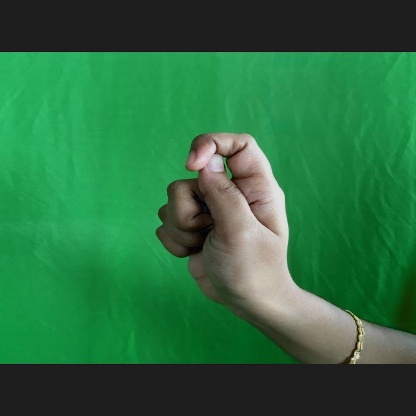
Mudra: Kapith